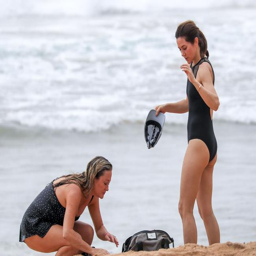
noble person and her royal family hit australian suburb for a dip before they head for western christian holiday .